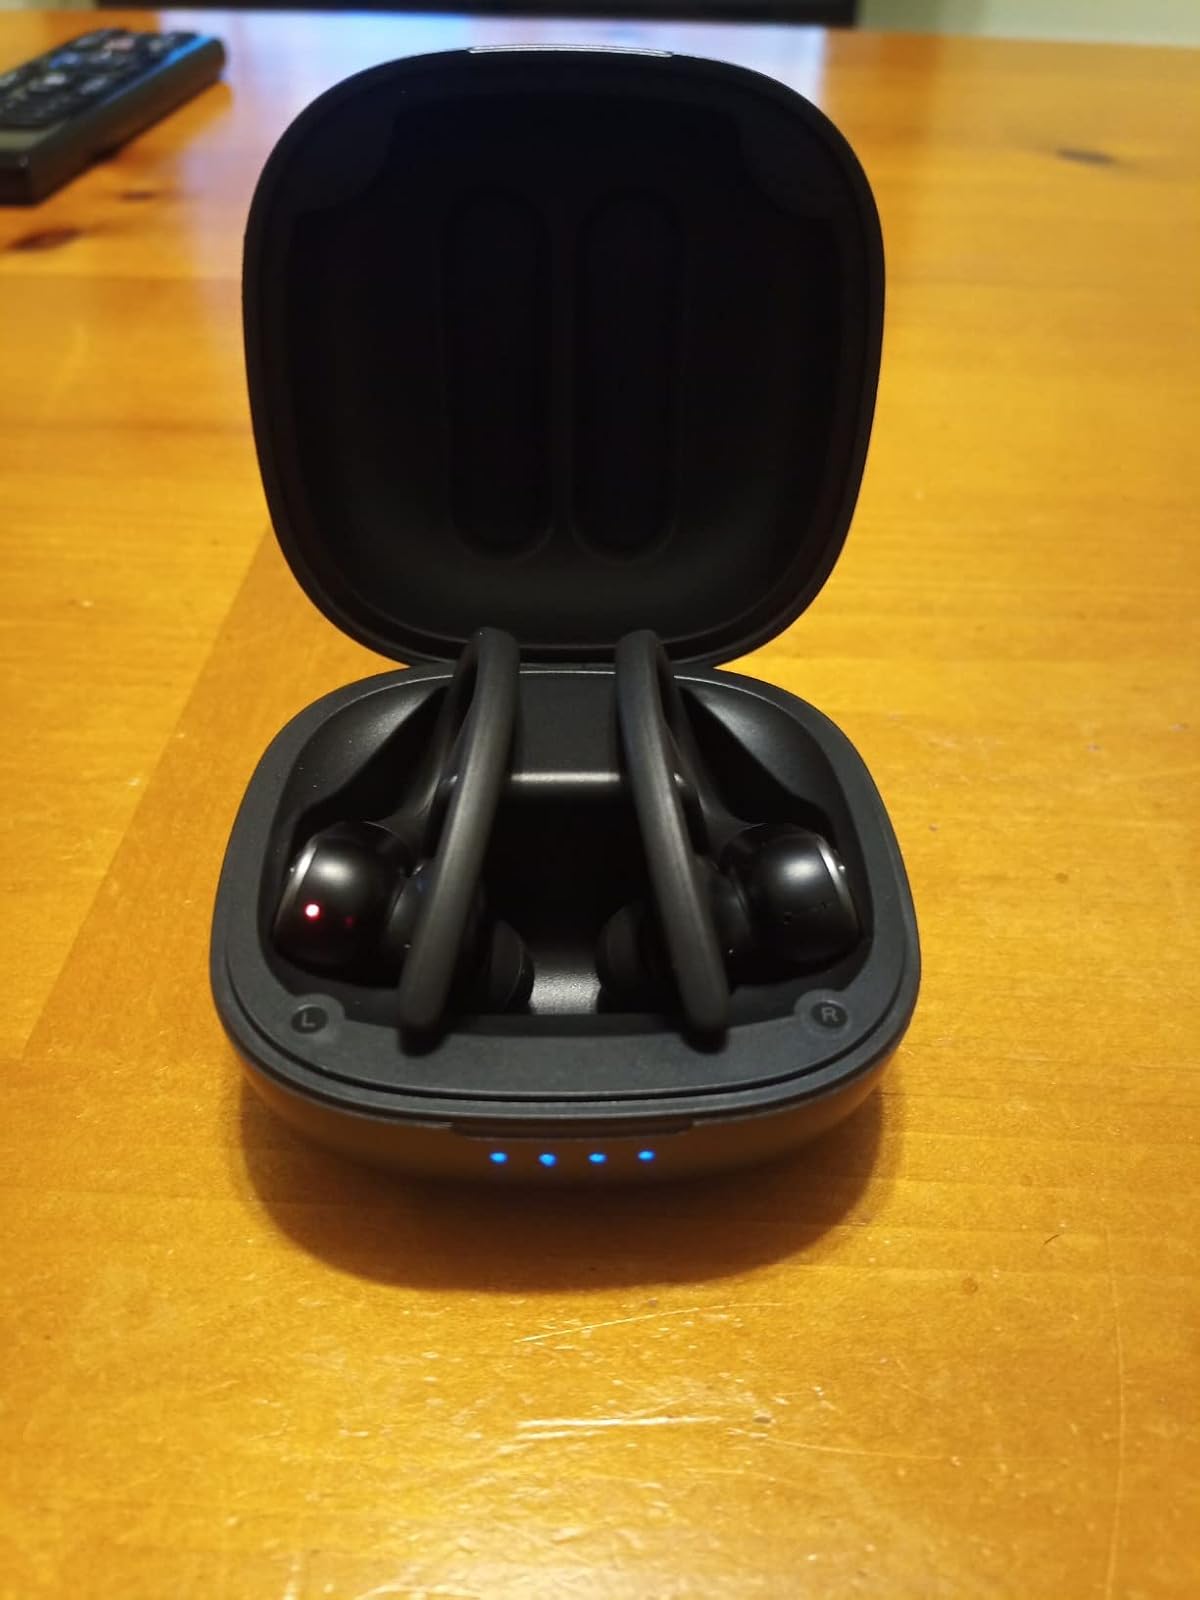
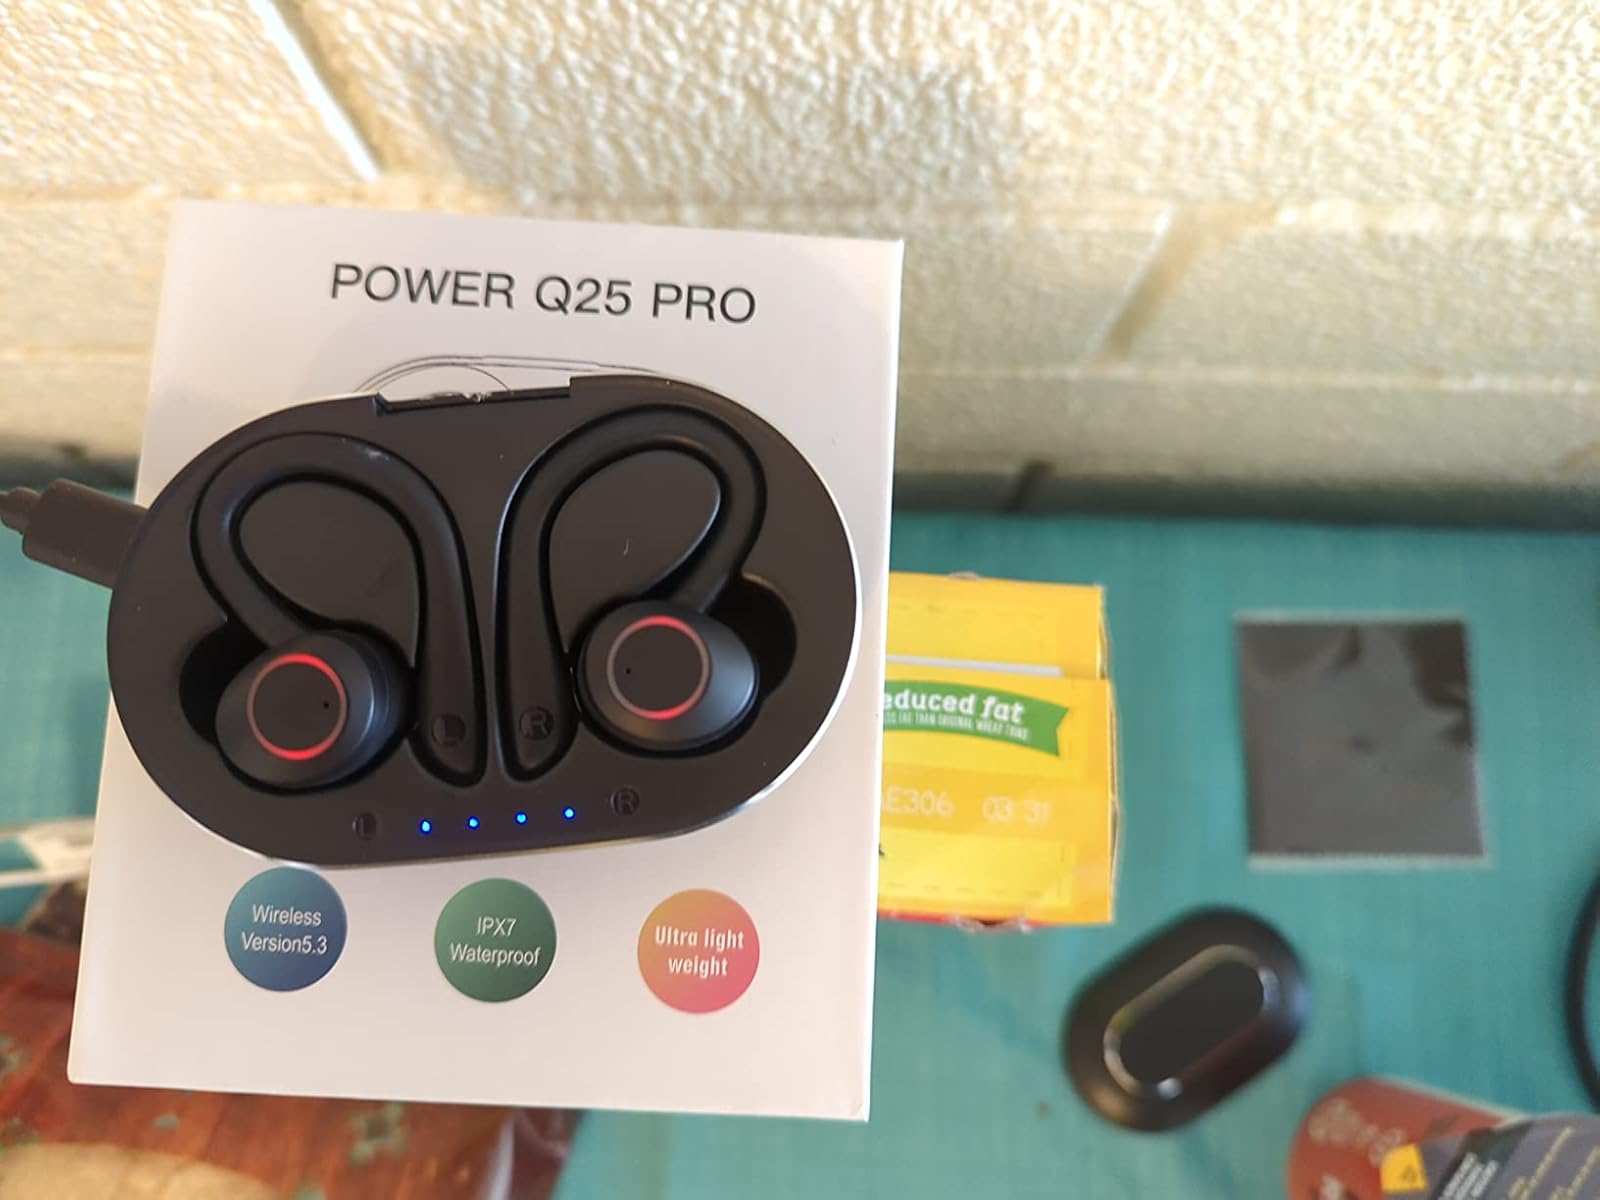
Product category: earbuds
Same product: no